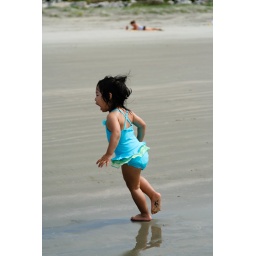
She doesn't like going in the water too much, but she loves running around on the sand.